Topography of Spain

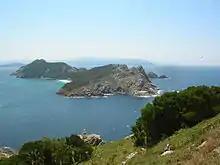
Cíes Islands, in the Ria de Vigo (Galicia).

The Atlantic Ocean bathes the coasts of the autonomous community of Andalusia between the border with Portugal and the Punta de Tarifa, being this cape the southernmost of the peninsula (36º 00' 00" N). The Punta de Tarifa is part of the Strait of Gibraltar and separates the Atlantic Ocean and the Mediterranean Sea. The Andalusian Atlantic coast has a northwest-southeast orientation, and is characterized by being very rectilinear and having almost exclusively beaches. Further inland, marshes and dune fields abound as the terrain is very low (rarely exceeding 50 meters) and flat (the mouth of the Guadalquivir River occupies almost the entire territory). This stretch of coastline forms the Gulf of Cadiz.